The Wanderer's Necklace

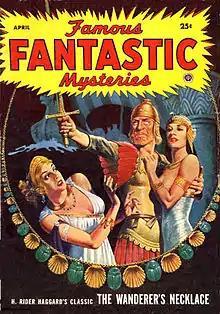
"The Wanderer's Necklace" was reprinted in the April 1953 issue of "Famous Fantastic Mysteries"

The Wanderer's Necklace is a novel by English writer H. Rider Haggard.